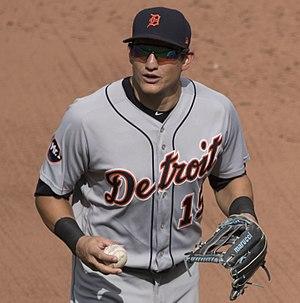
Michael Anthony Mahtook est un joueur de champ extérieur des Tigers de Détroit de la Ligue majeure de baseball.
La saison 2018 des Tigers de Détroit est la 118ᵉ saison en Ligue majeure de baseball pour cette franchise.